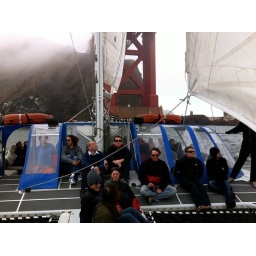
C5 is on a boat under a bridge